Bloodhound Gang

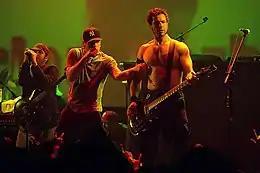
The band in 2007

The band's fourth album "Hefty Fine" was released on September 13, 2005. The title is a reference to an incident in which Hasselhoff was arrested and fined while appearing on the "Scavenger Hunt" episode of the MTV series "Viva La Bam", during which he attempted to urinate from the top of a parking lot into a Dixie cup that Pop was holding. He was fined $10,000, which Pop allegedly had to pay, as discussed in the "un-commentary" of the "Viva La Bam" DVD release. The CD's original title, "Heavy Flow", was scrapped when it was noticed that Moby had a song with the same name.